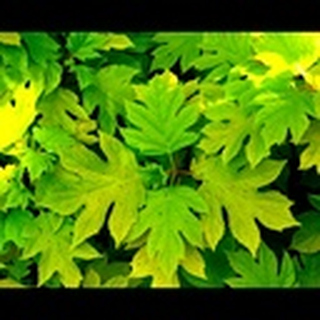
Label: healthy_cotton